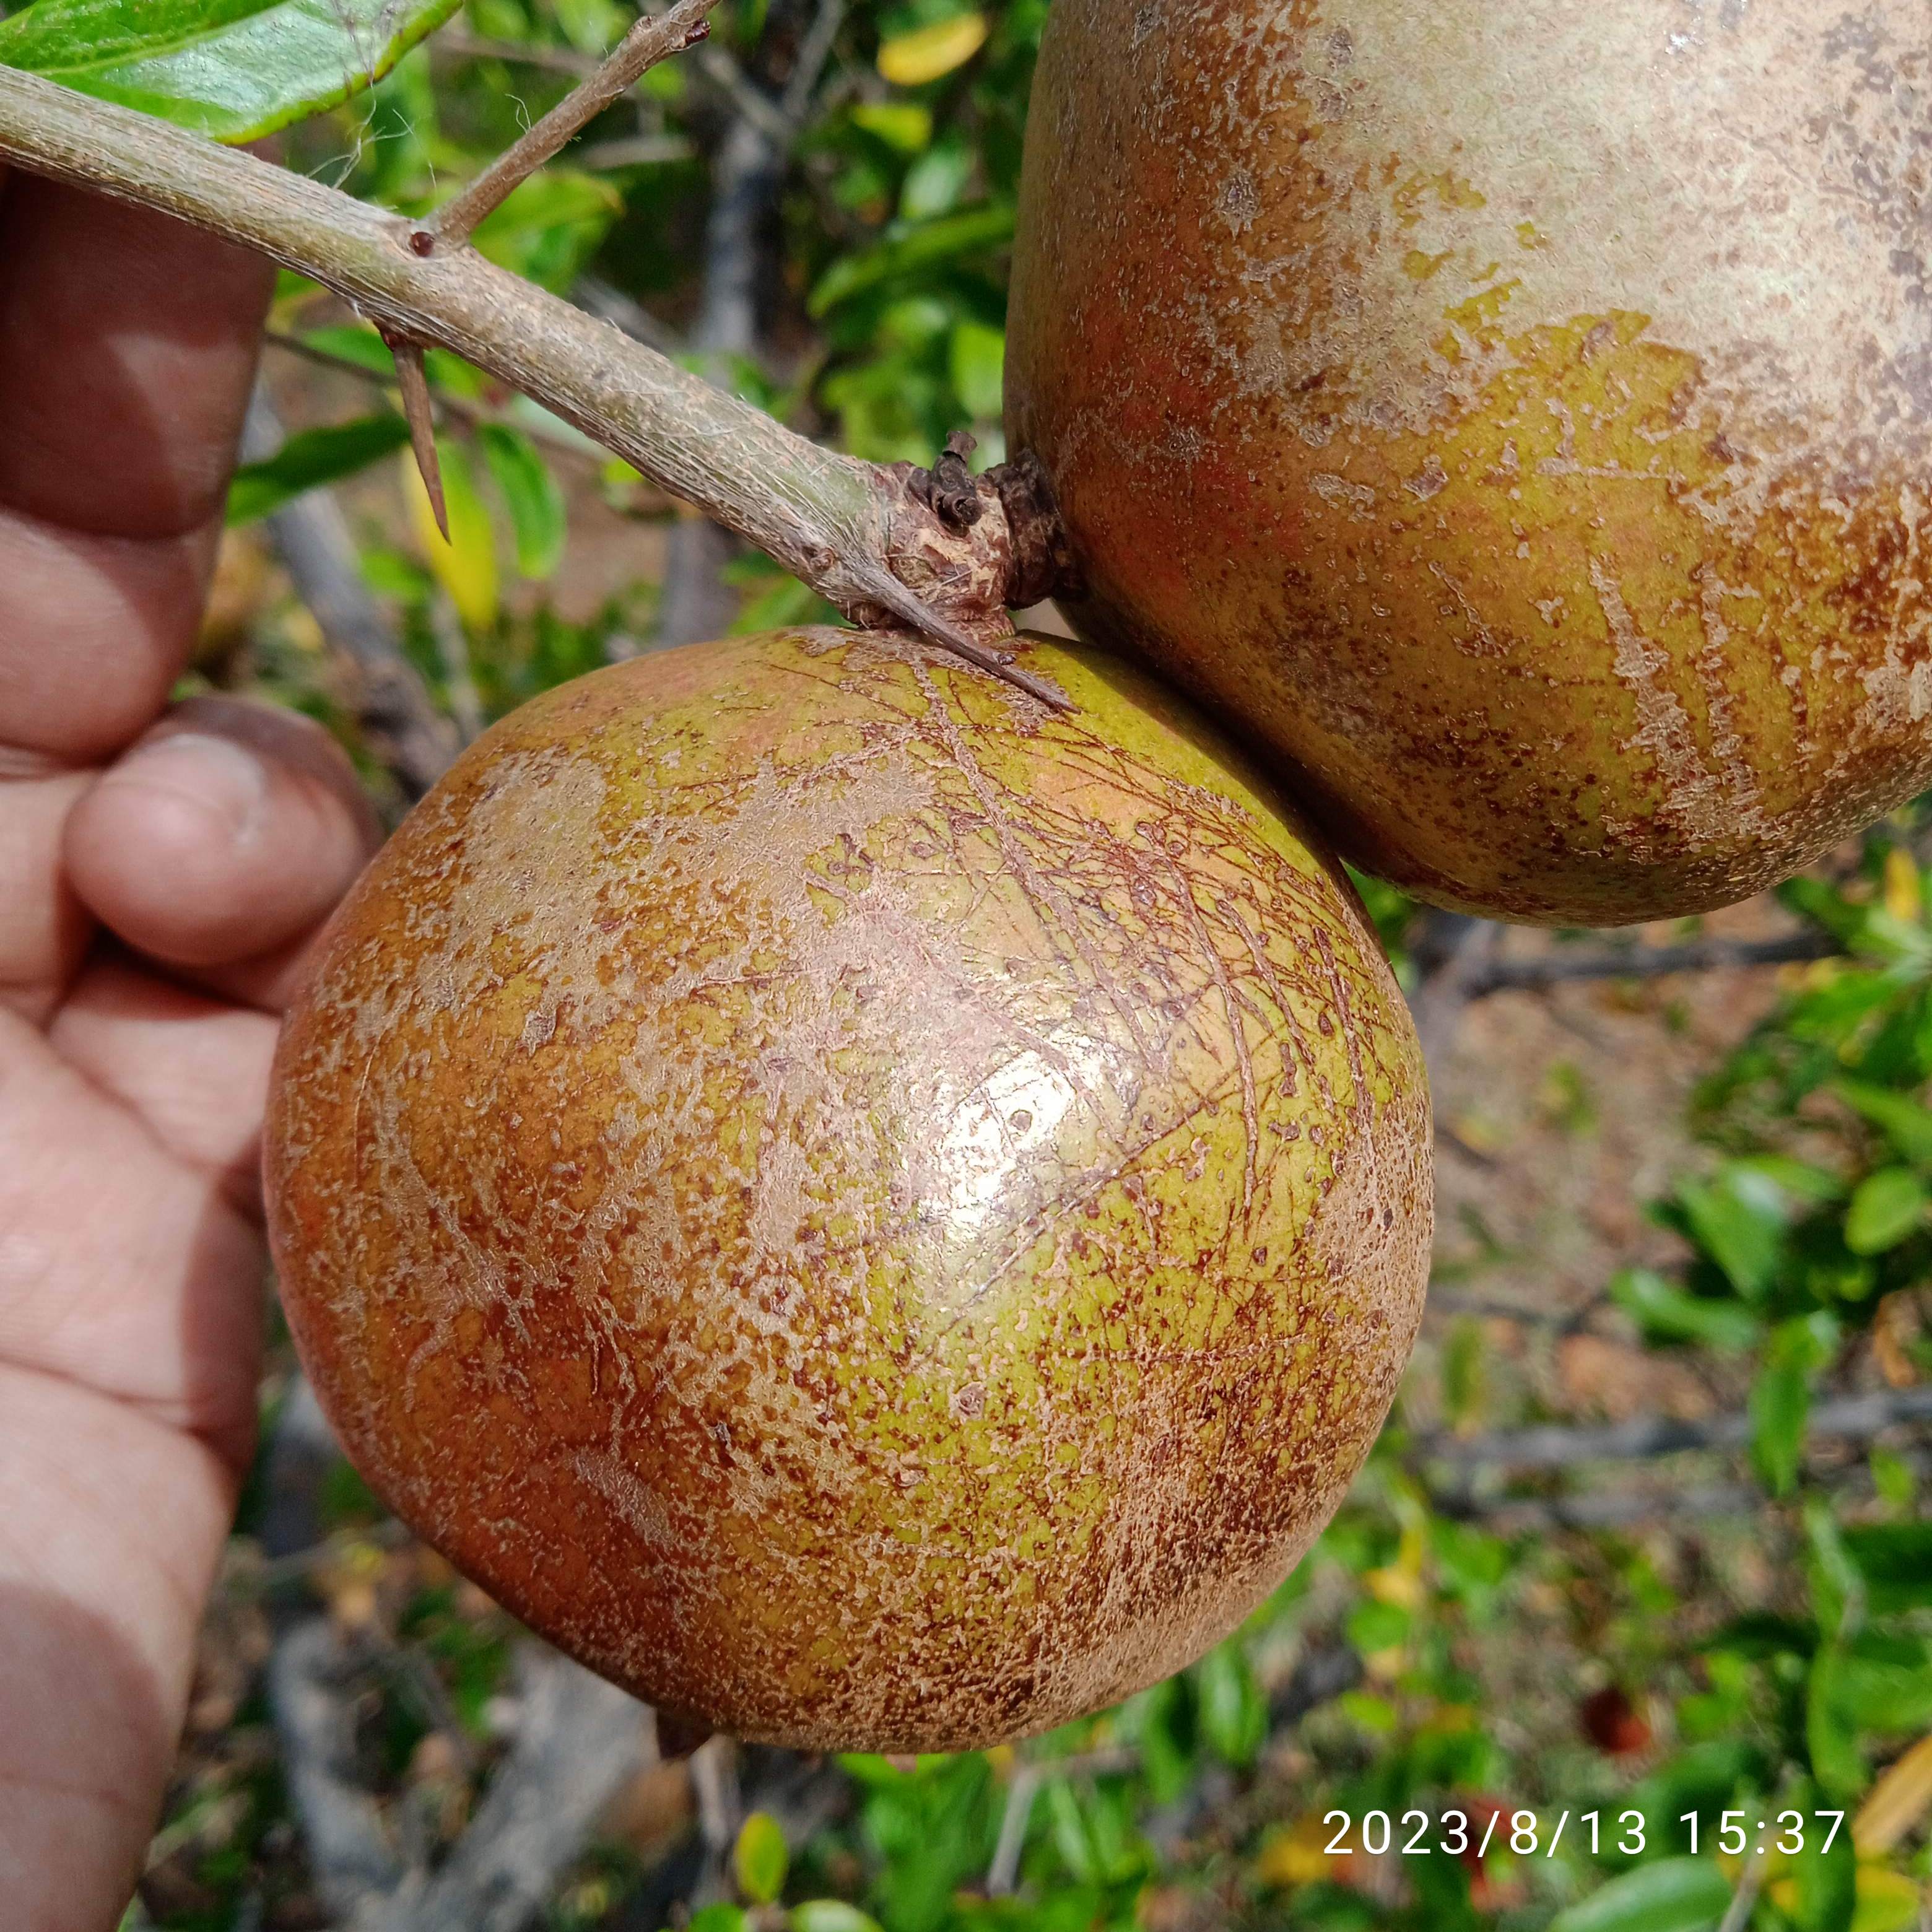
Label: Cercospora